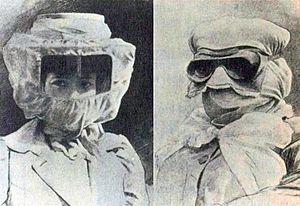
Chauffeurs automobiles en course (vers 1900)
L'histoire de l'automobile rend compte de la naissance et de l'évolution de l'automobile, invention technologique majeure qui a considérablement modifié les sociétés de nombreux pays au cours du XXᵉ siècle. Elle prend naissance au XIXᵉ siècle durant la Révolution industrielle, lorsque la technique fait la part belle à la machine à vapeur comme source d'énergie, pour ensuite s'orienter massivement vers le pétrole et le moteur à explosion, avec comme concurrent longtemps délaissé le moteur électrique.
Chauffeur peut faire référence à :